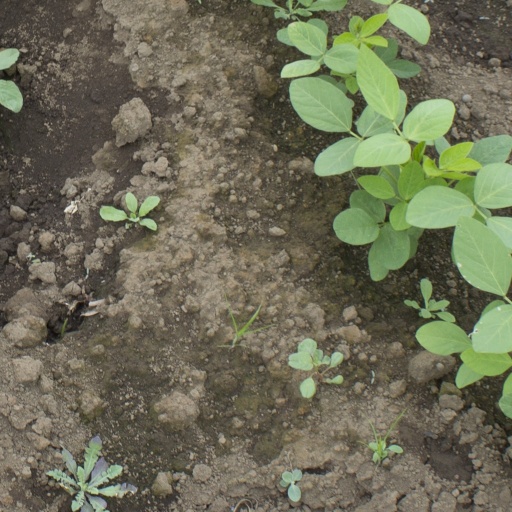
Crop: soybean